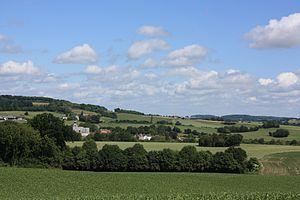
Vue générale de St Ulphace dans la Sarthe
Saint-Ulphace est une commune française, située dans le département de la Sarthe en région Pays de la Loire, peuplée de 225 habitants.